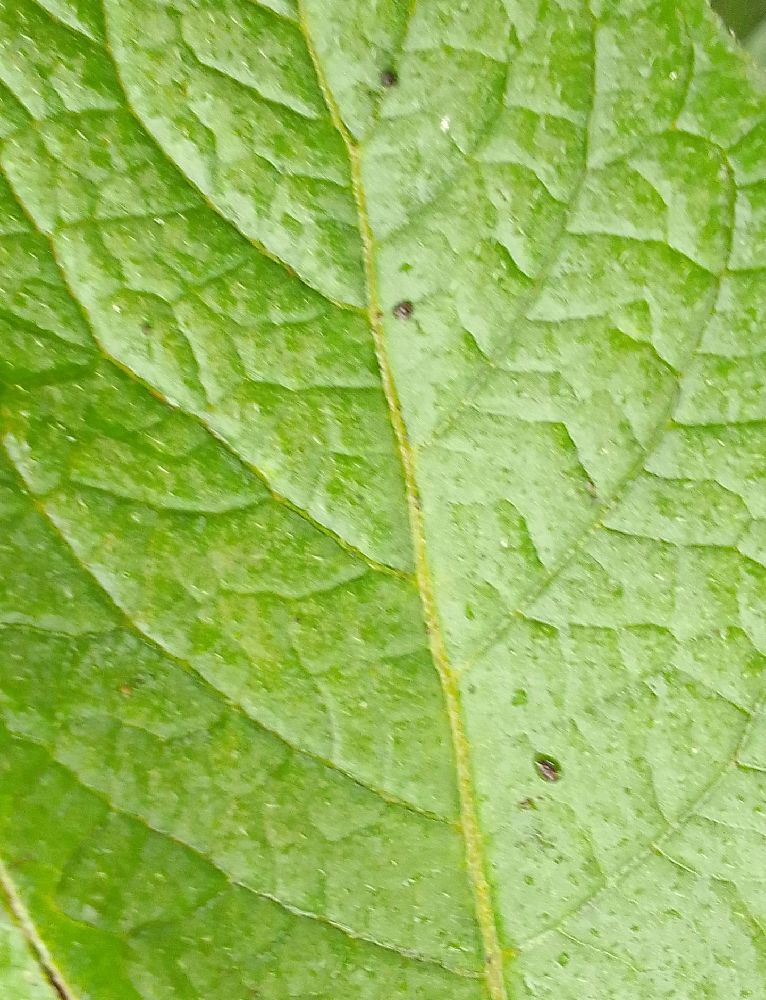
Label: Healthy